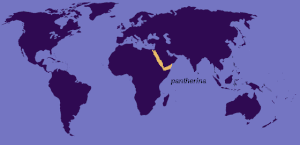
Localisation de la porcelaine panthère Cypraea pantherina